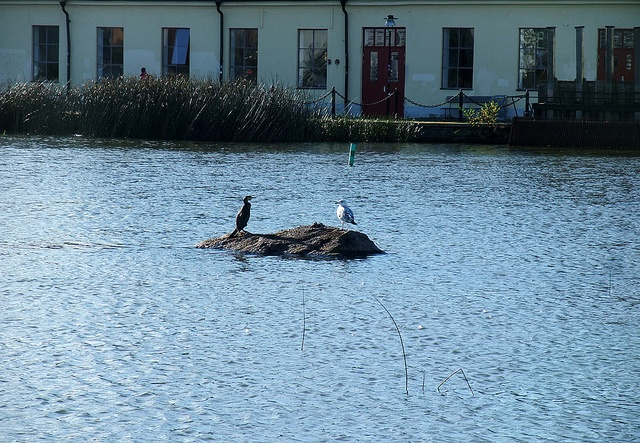
Two birds sit on a rock in the middle of water.
A bird sits on a rock in the water.
A couple of birds sitting on a rock in a lake.
Two birds on a rock in the middle of a lake.
Two birds are standing on a very tiny rock island.